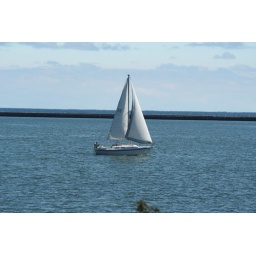
A sail boat in Lake Michigan.